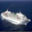
Label: ship